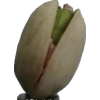
Label: pistachio